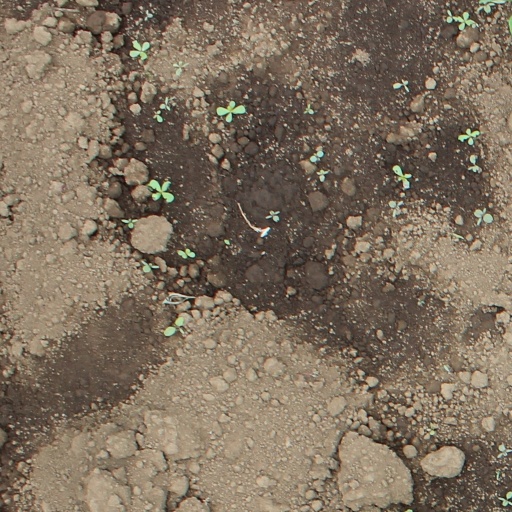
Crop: soybean